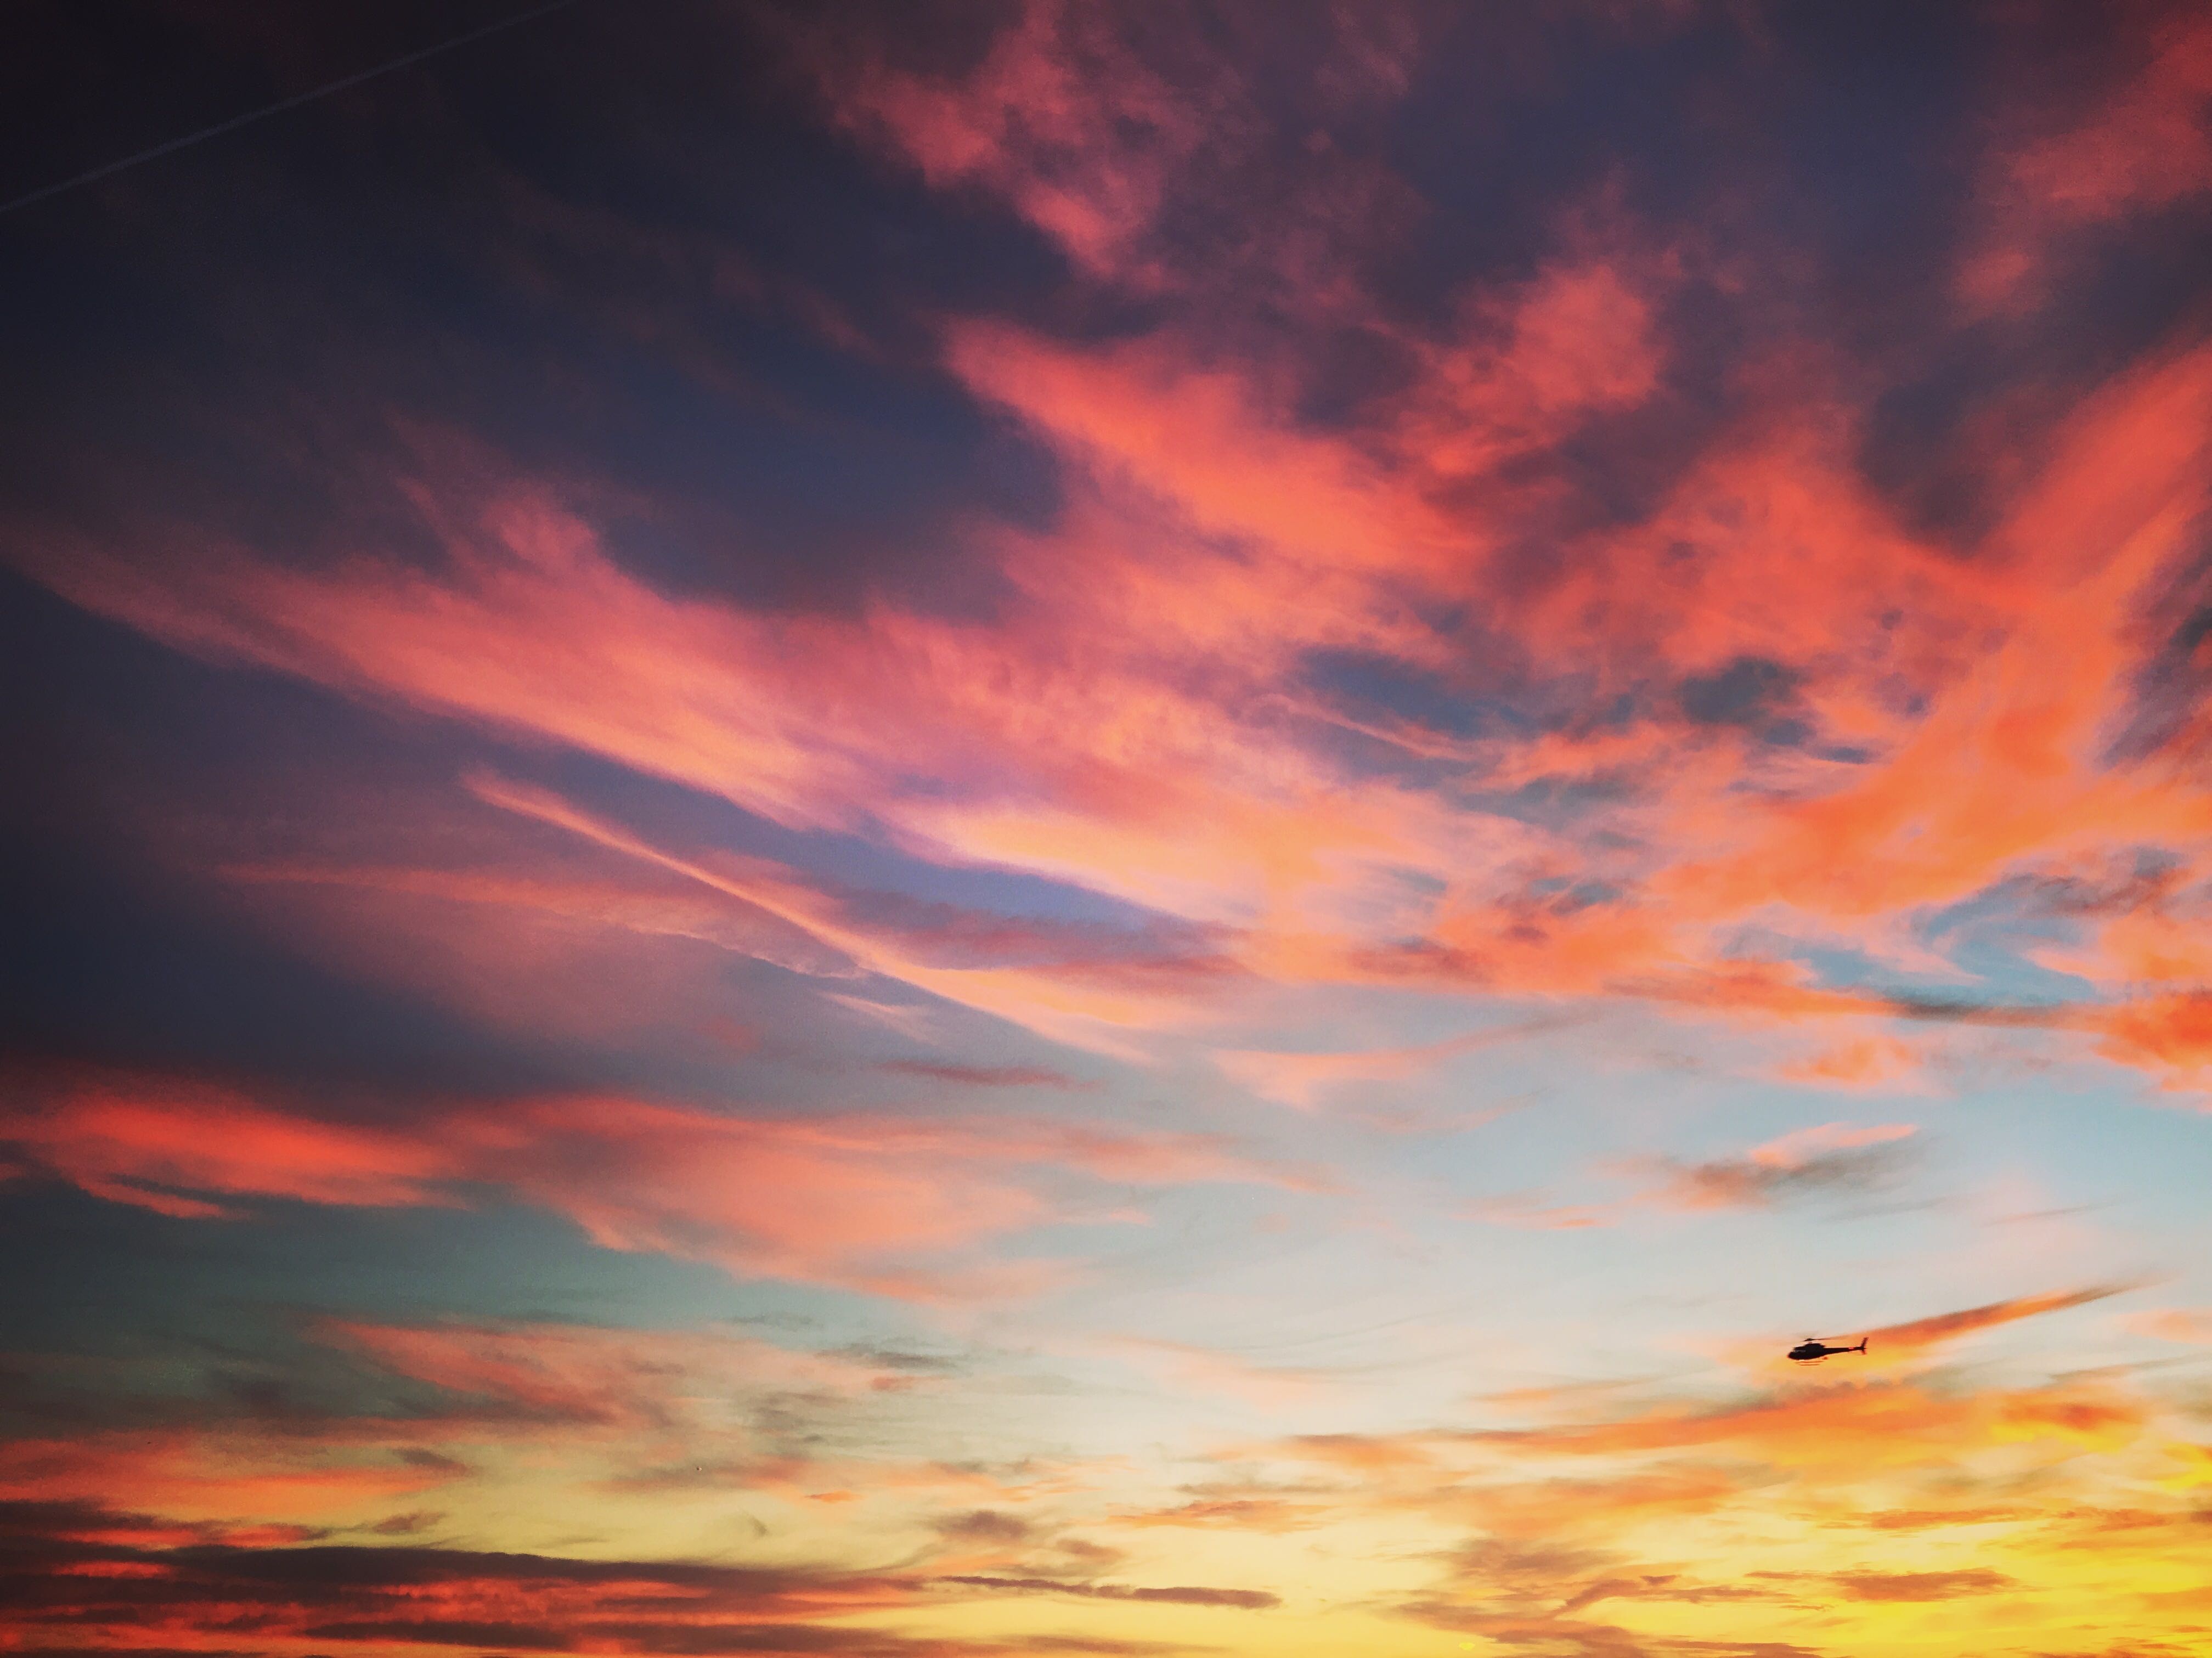
horizon, cloud, sky, sunrise, sunset, sunlight, dawn, atmosphere, travel, dusk, evening, usa, america, california, afterglow, north america, red sky at morning